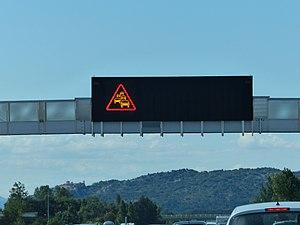
Signal XAK30, autoroute A7, Orange, Vaucluse, France.
En France, les signaux spécifiques à la signalisation dynamique en France sont affichés sur panneau à messages variables. Ils sont généralement en decors lumineux inversé par rapport aux autres signaux.